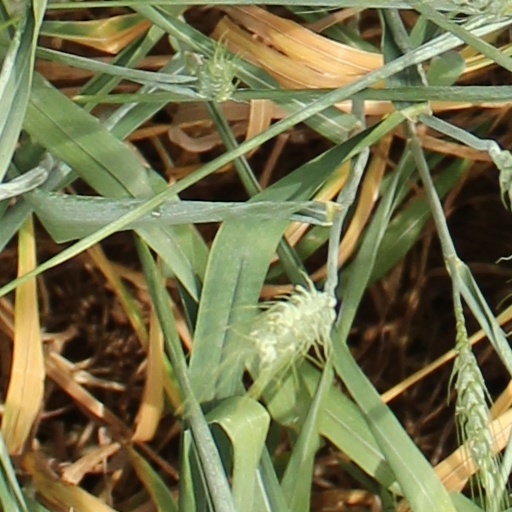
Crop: wheat